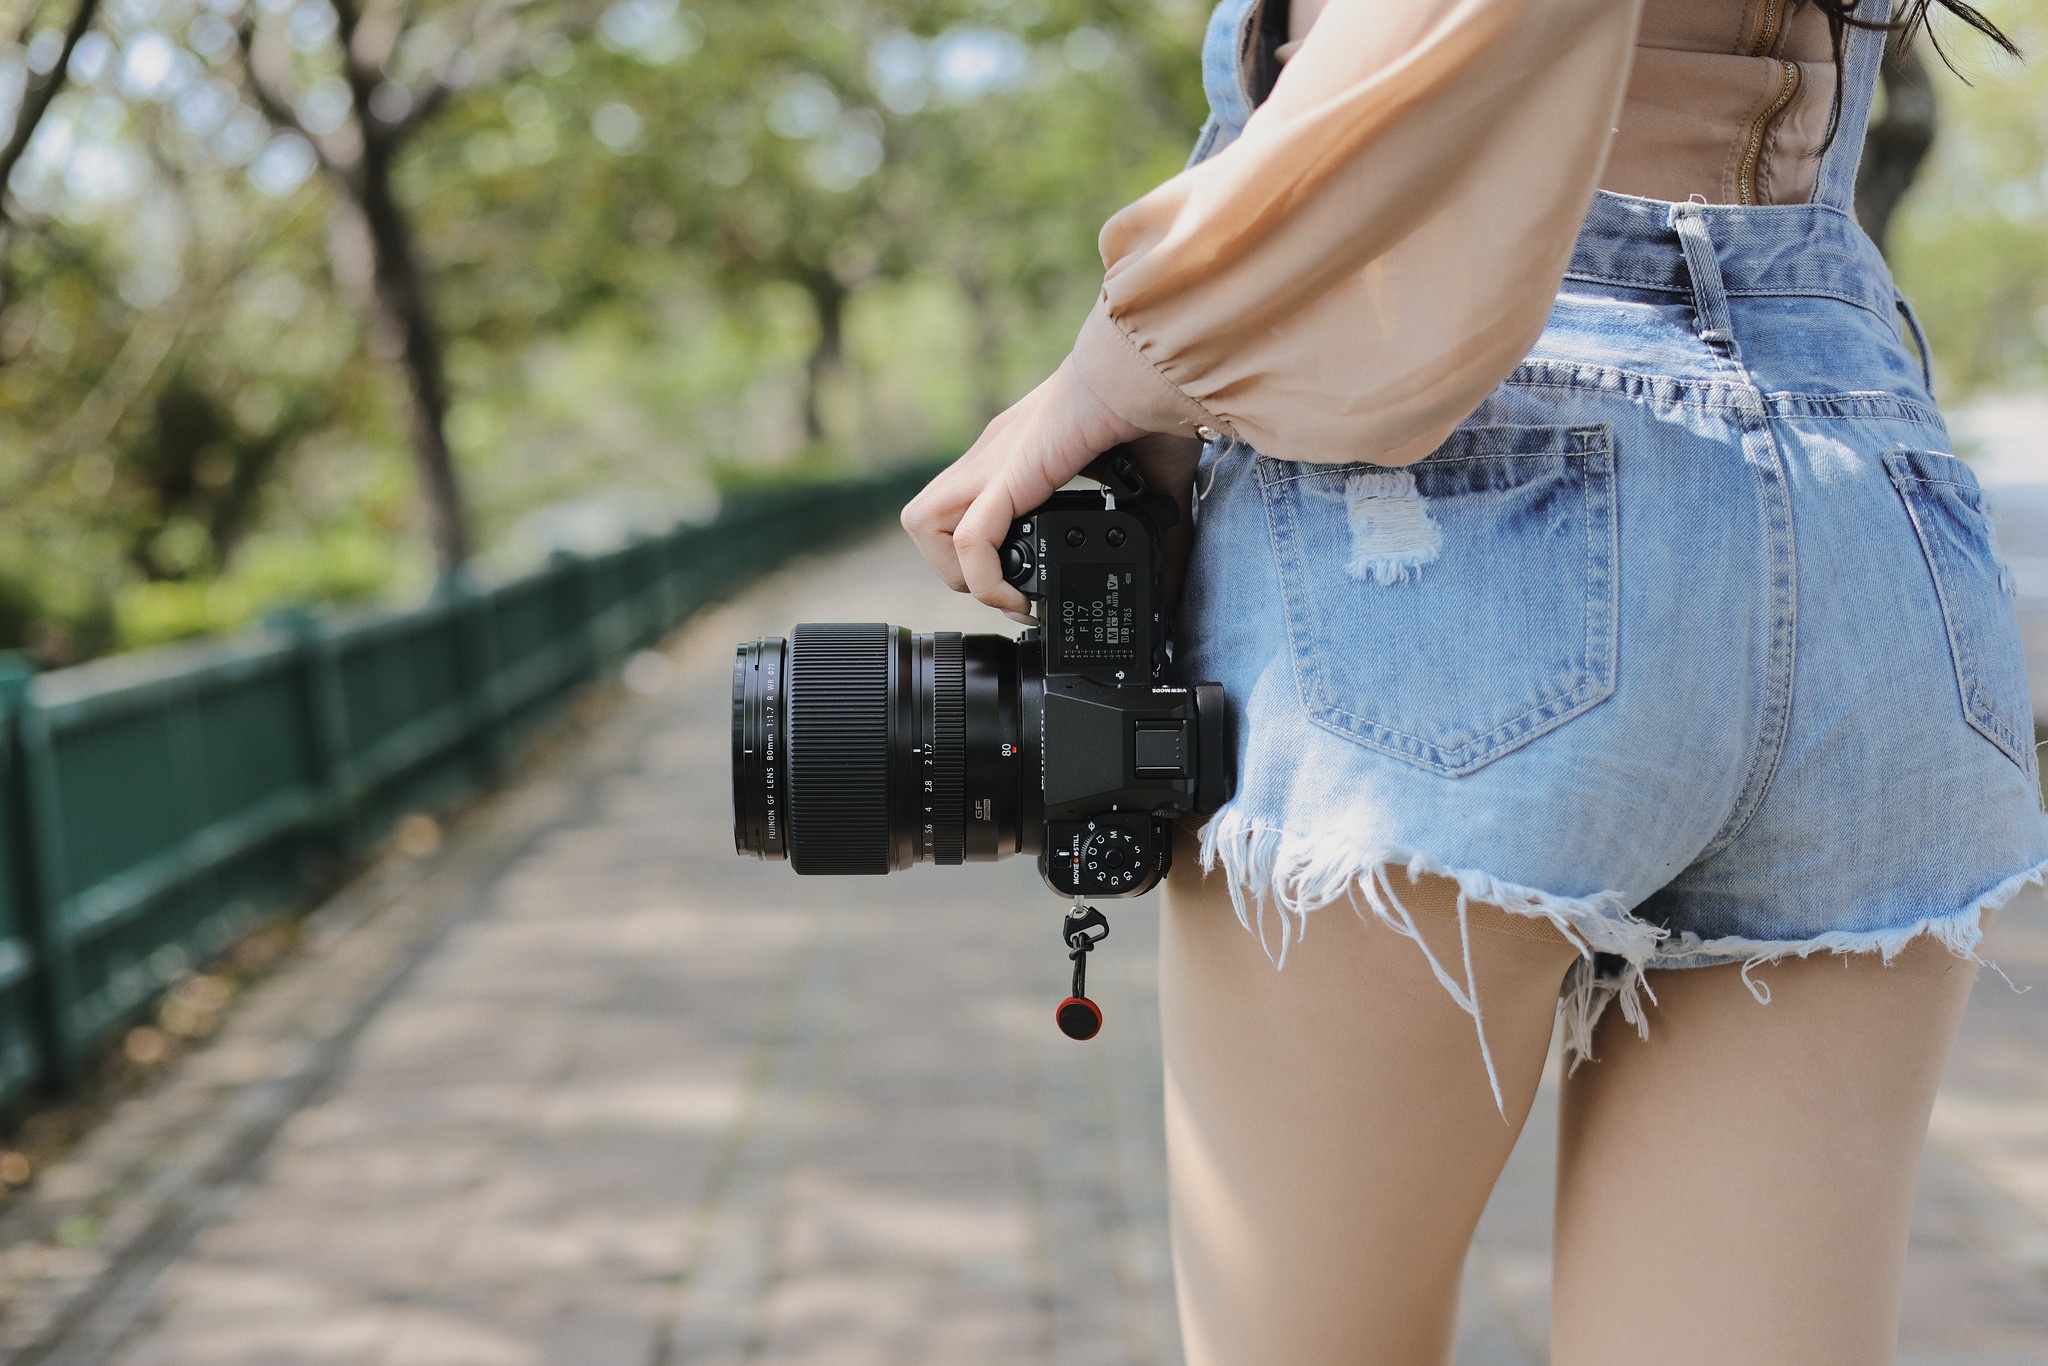
girl, girls, woman, model, person, photo, wallpaper, joint, hand, outerwear, shoulder, arm, leg, photographer, street fashion, camera lens, waist, thigh, eyewear, knee, reflex camera, sunglasses, camera, jean short, shorts, denim, digital slr, fawn, belt, trunk, digital camera, fence, tree, abdomen, summer, bag, single lens reflex camera, cameras optics, mirrorless interchangeable lens camera, human leg, electric blue, plaid, long hair, lens, blond, Luggage and bags, brown hair, pattern, fashion accessory, jewellery, bracelet, strap, leather, camera operator, fur, costume, personal protective equipment, camera accessory, street, handbag, photo shoot, fun